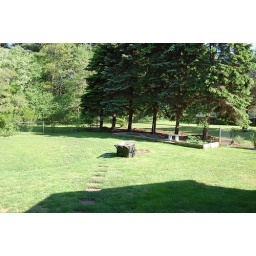
Back yard- cut lower limbs off pine trees and cleaned out underneath